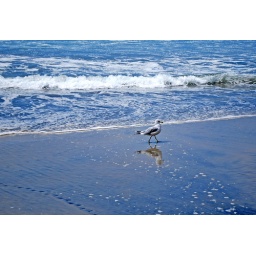
Seagull walking on the beach in Encinitas, California.